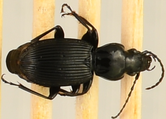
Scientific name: Pterostichus lachrymosus
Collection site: Mountain Lake Biological Station NEON (MLBS), plot MLBS_009